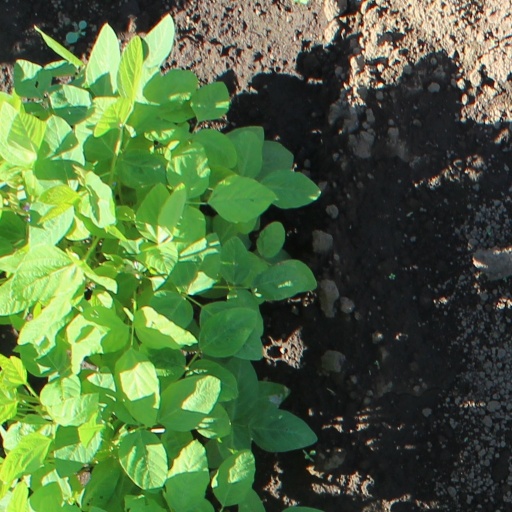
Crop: soybean